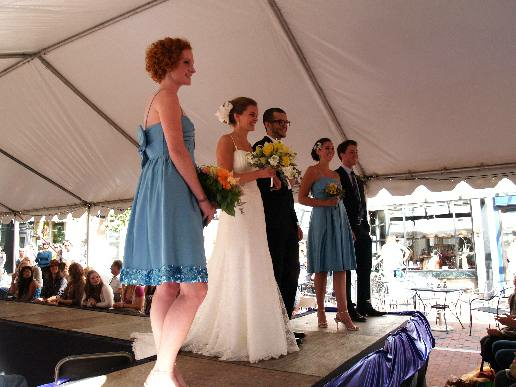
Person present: Yes